Global Gaming Expo

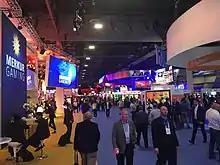
The exhibit floor at the 2018 Global Gaming Expo.

The first Global Gaming Expo took place October 13, 2001 at the Las Vegas Convention Center (LVCC), featuring 375 corporate exhibitors, nearly 10,000 attendees, and VIP keynote speakers such as Academy Award-winning actress Whoopi Goldberg and then-chairman and CEO of MGM Studios Alex Yemenidjian. In previous years, LVCC had been the site of GEM Communications' World Gaming Congress & Expo (WGCE), which had maintained a partnership with and was essentially unrivaled as the industry's preeminent conference. After failing to negotiate a contract renewal with GEM in 2000, however, the AGA elected to launch G2E as a rival exhibition that would be "by the industry and for the industry." Its first year was also WGCE's last; sixth months after the inaugural Global Gaming Expo, AGA bought out WGCE, establishing G2E as North America's largest exhibition for the gaming-entertainment industry.